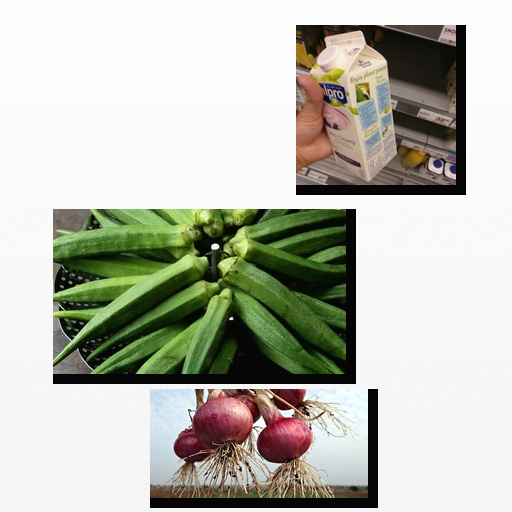
Food items: blueberry_soy_yogurt, onion, okra